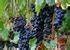
Label: grape